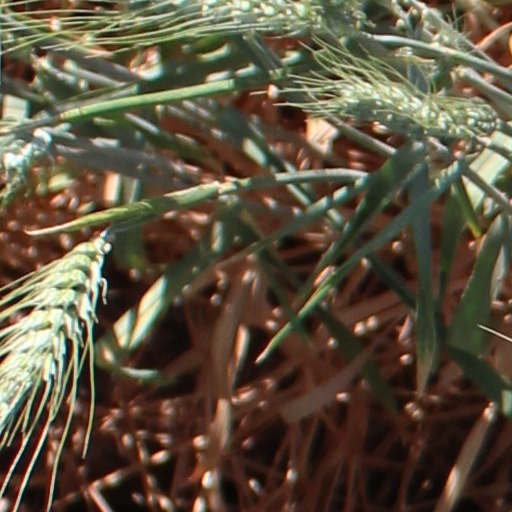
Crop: wheat